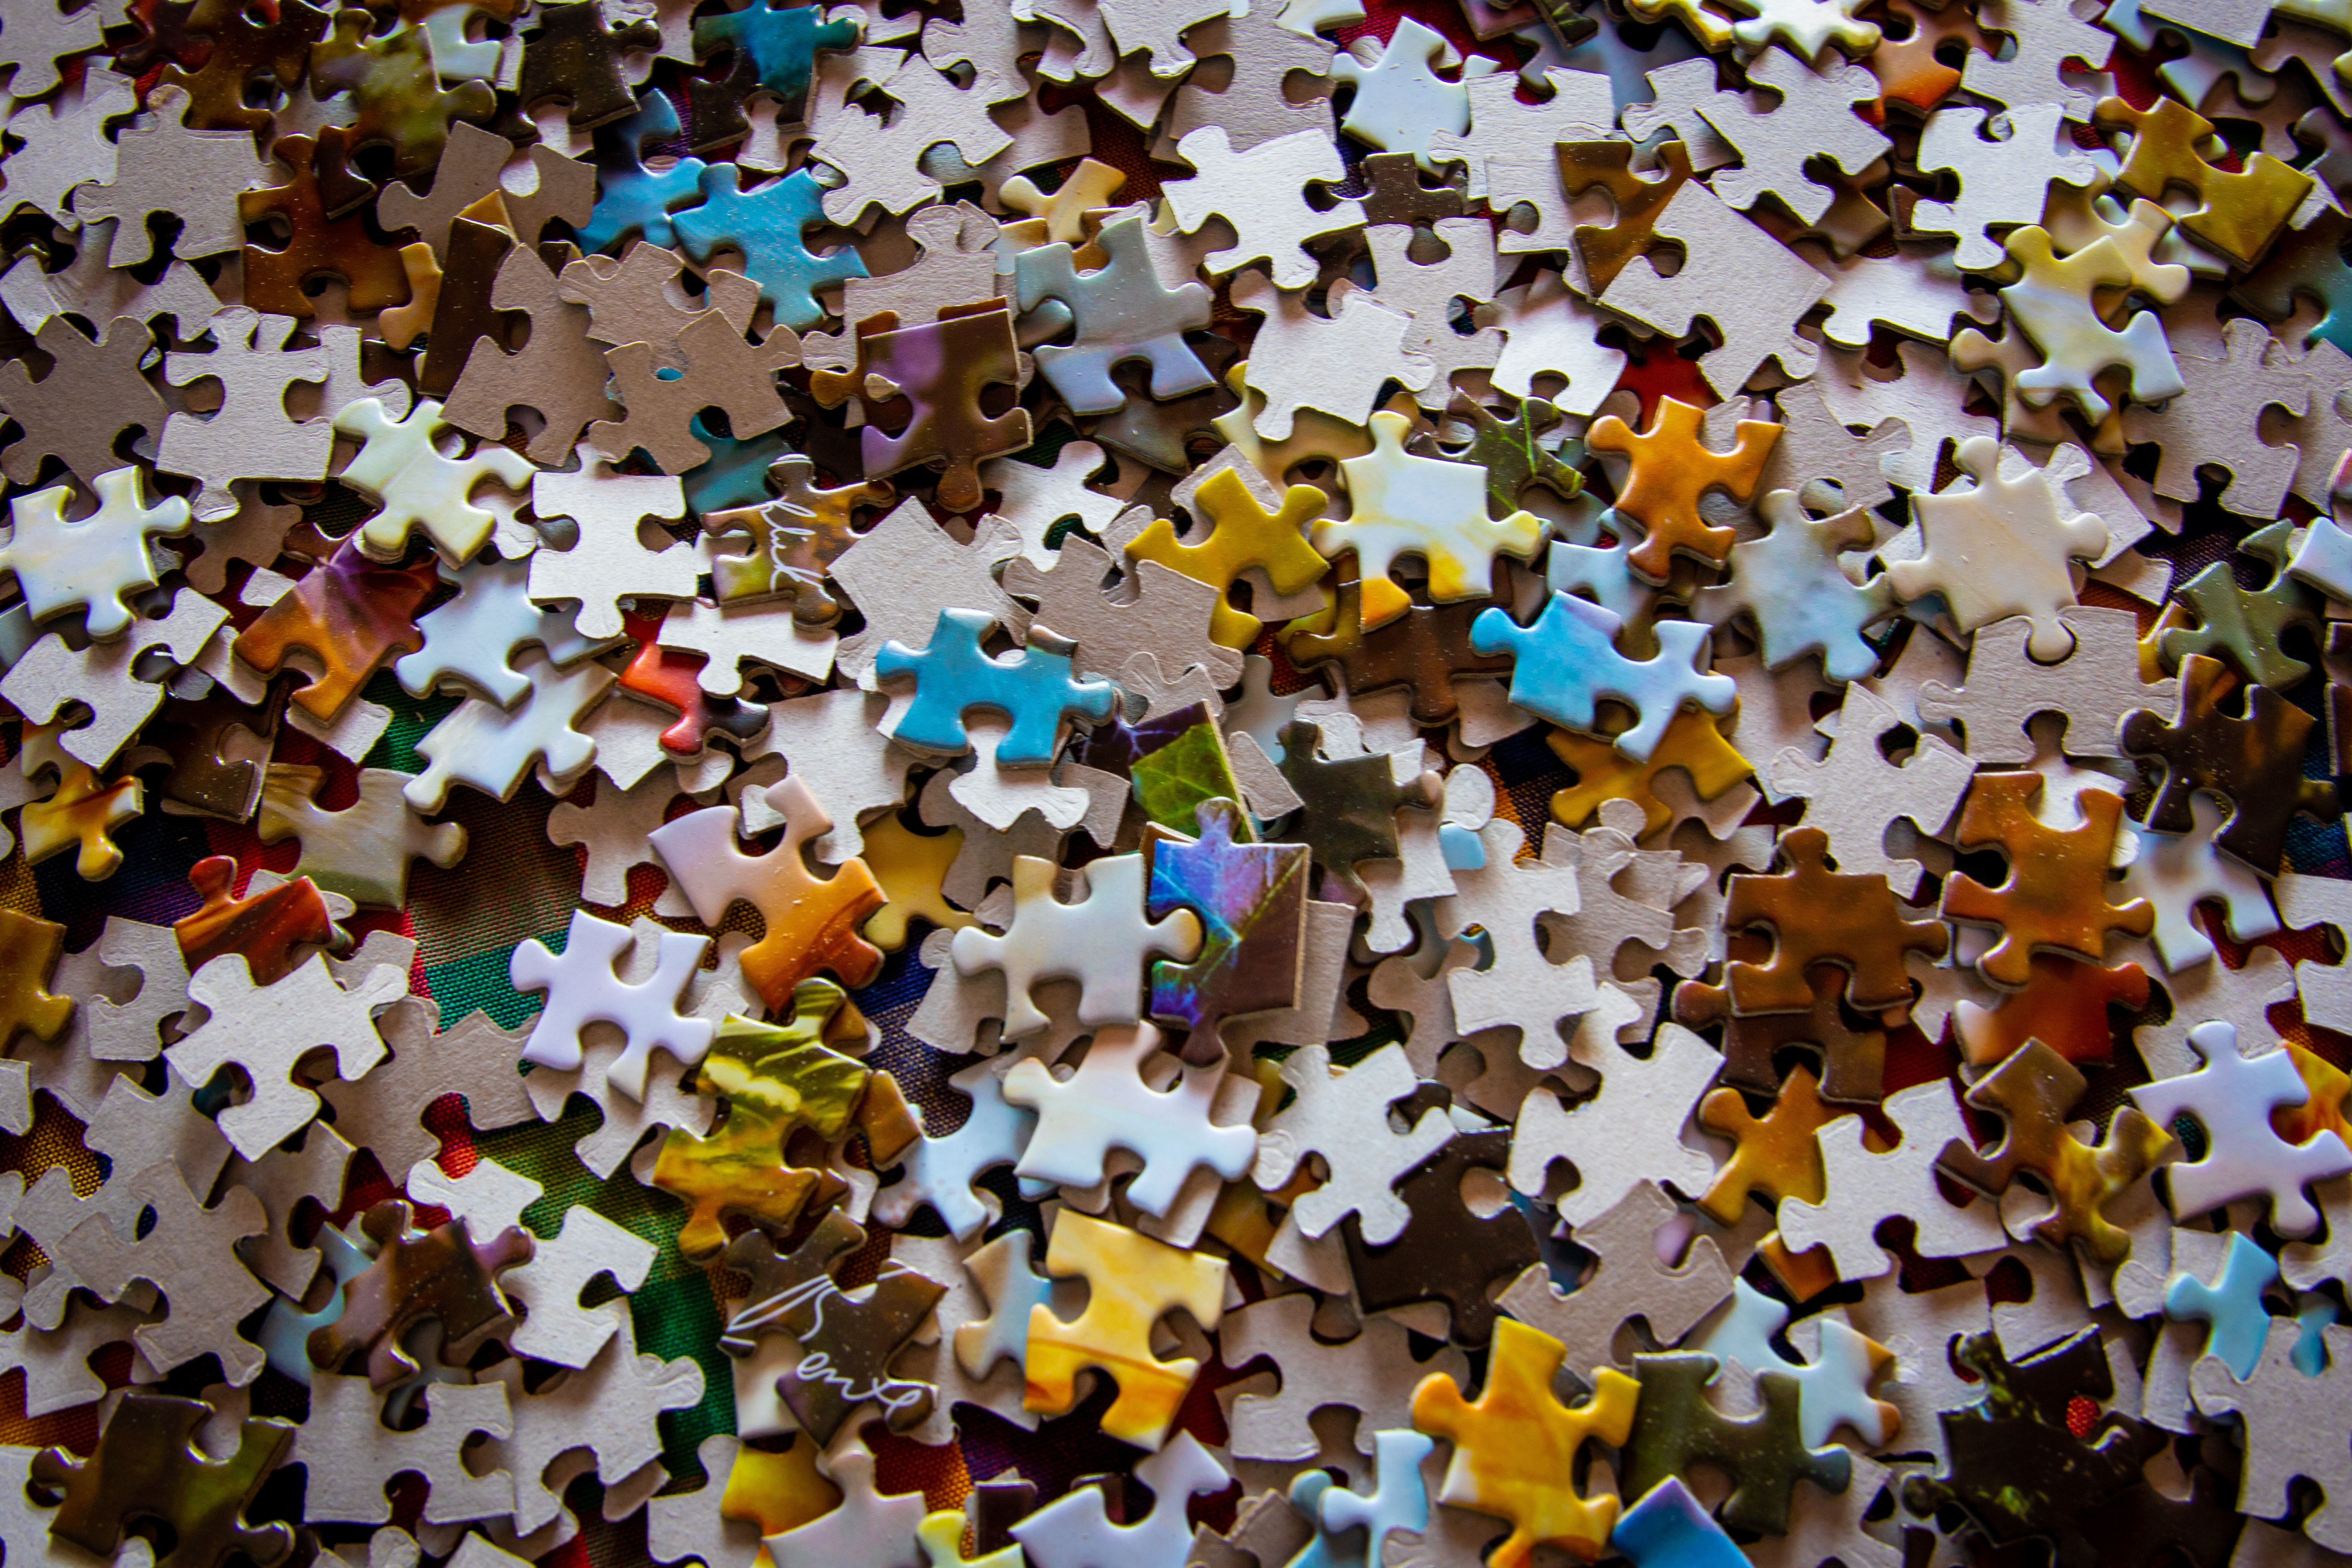
brown, jigsaw puzzle, Colorfulness, plastic, pattern, crowd, art